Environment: real
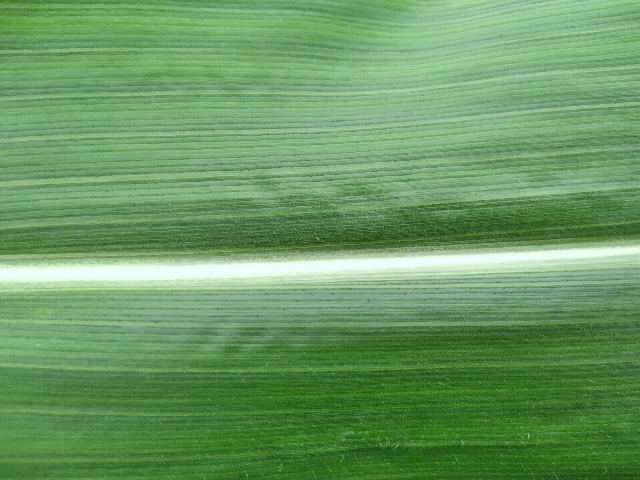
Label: healthy